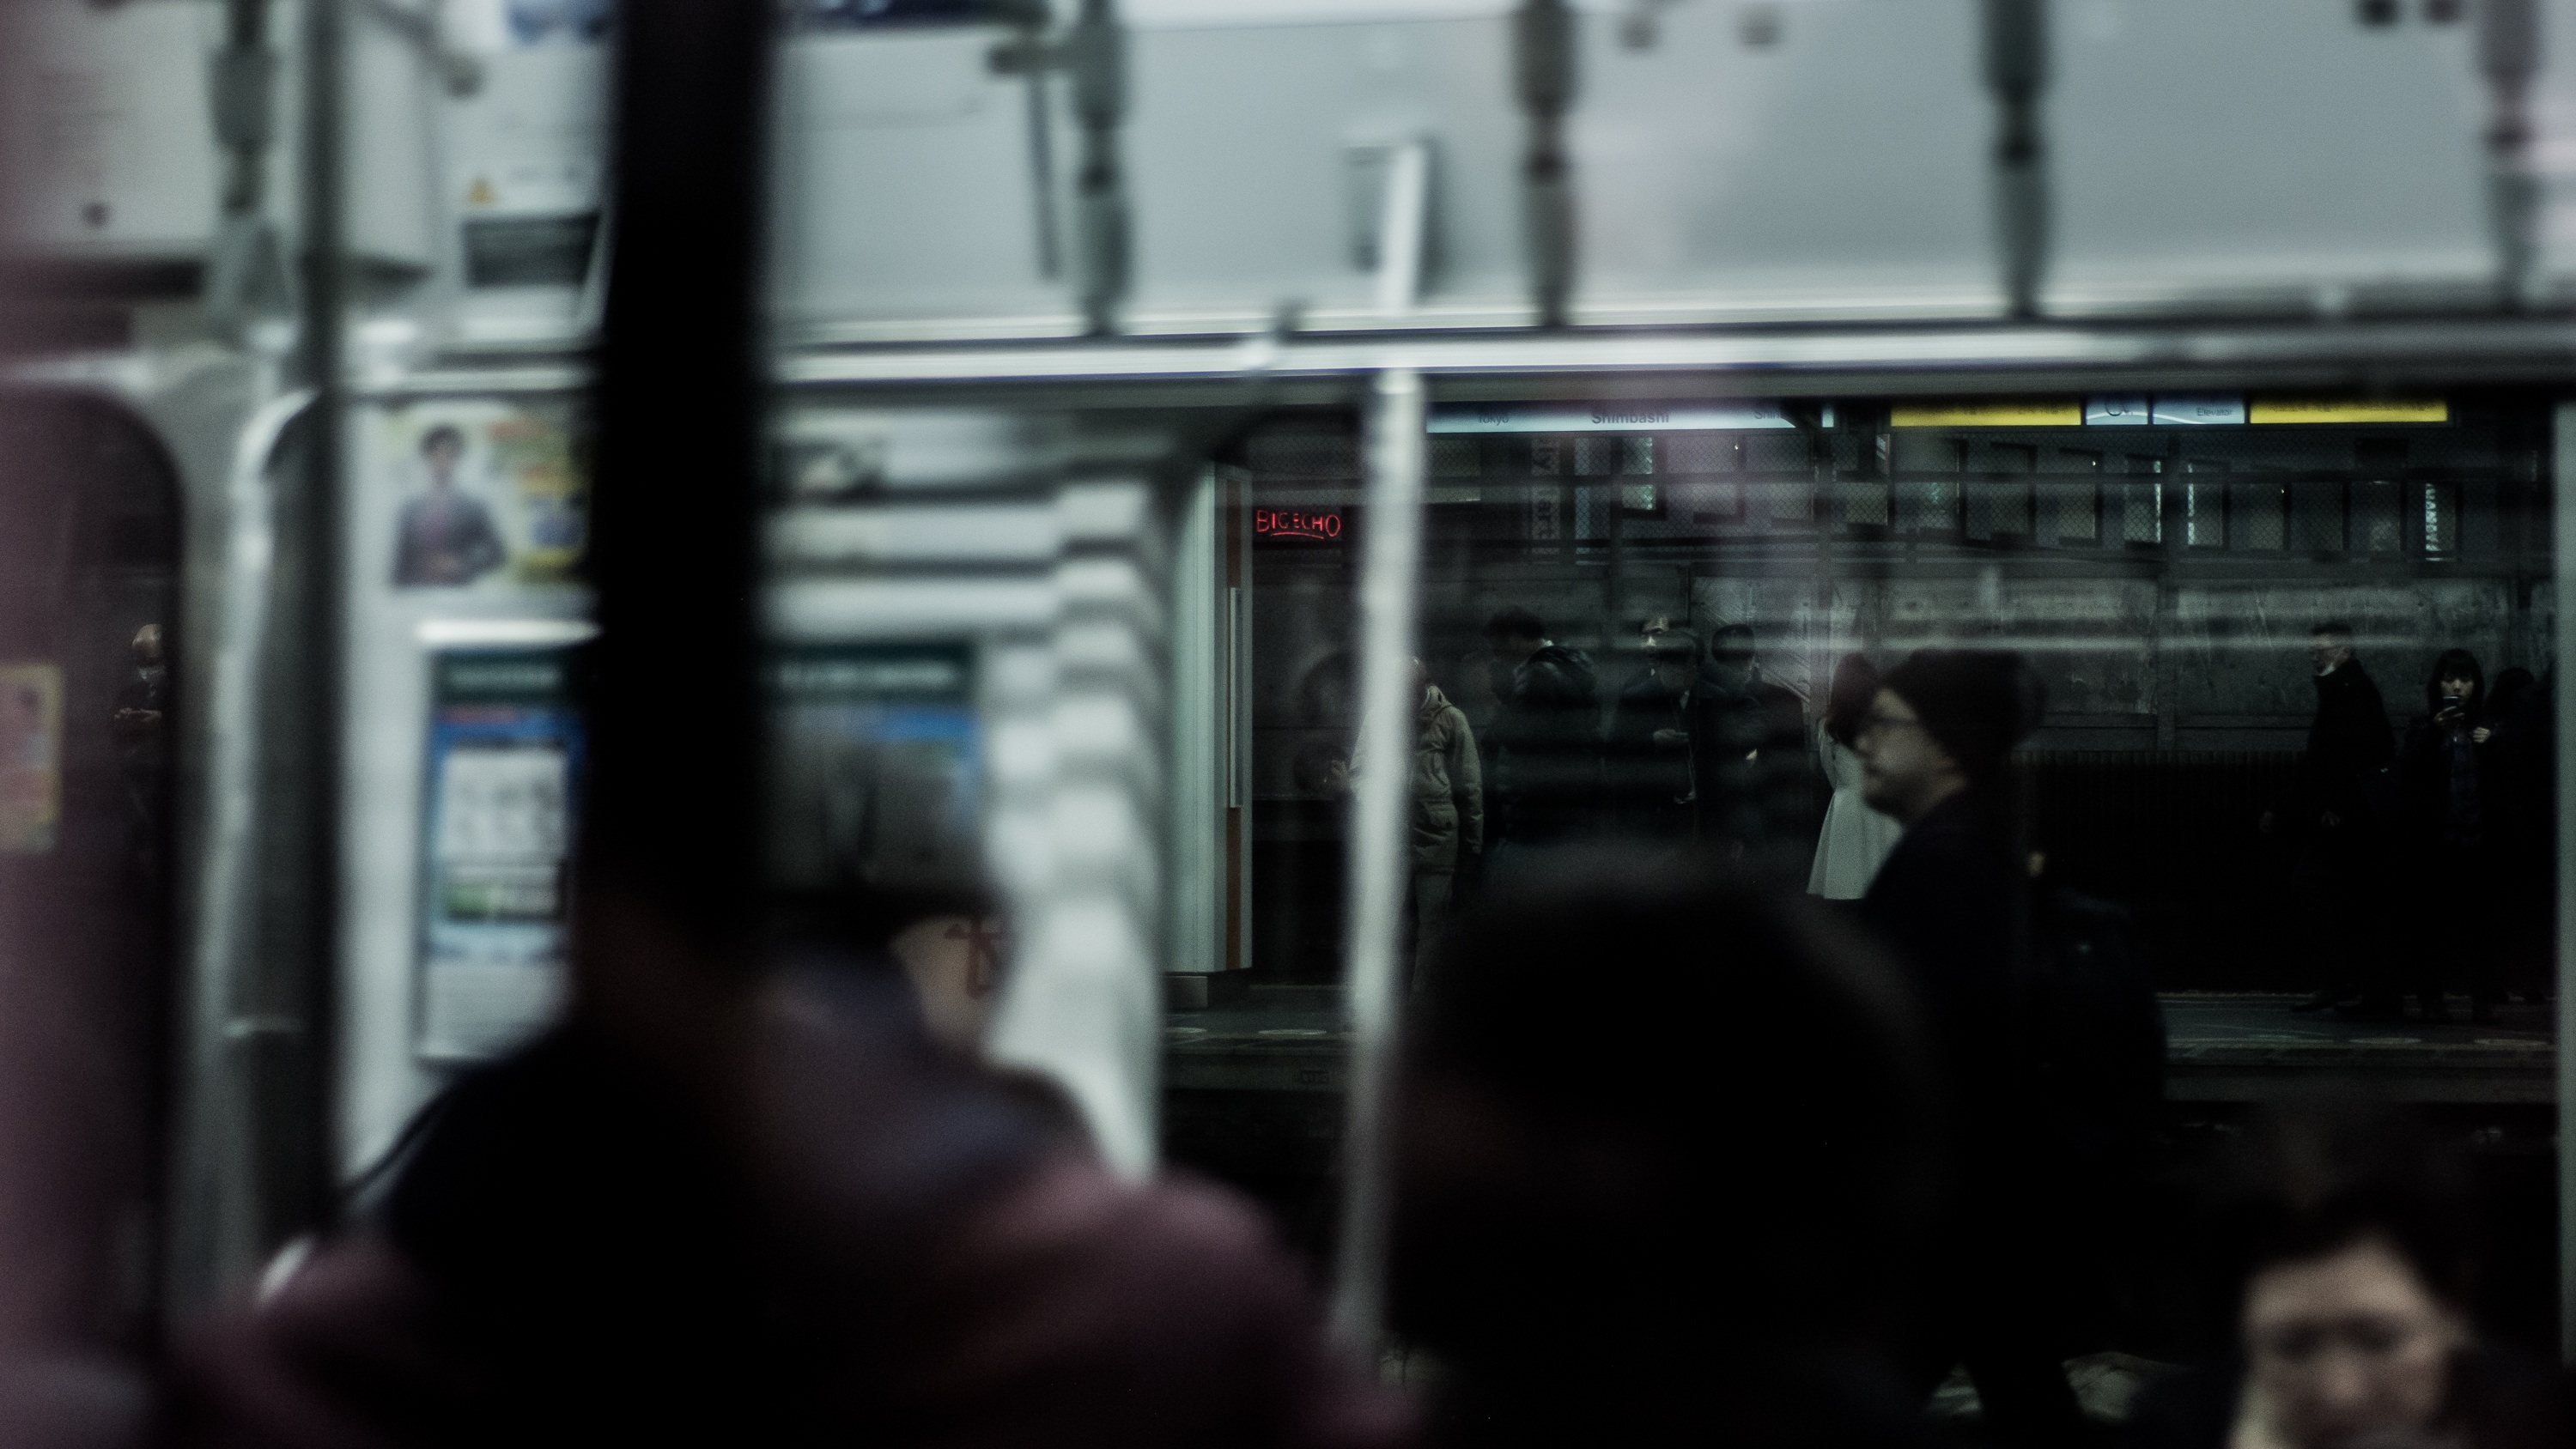
transport, room, public transport